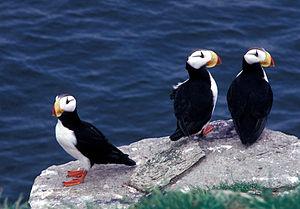
Le Macareux cornu est une espèce pélagique d'oiseaux de mer de la famille des Alcidés présente dans l'océan Pacifique nord, notamment sur les côtes de l'Alaska, de la Sibérie ou de la Colombie-Britannique. Il vit principalement en colonies, avec d'autres Alcidés et se nourrit surtout de petits poissons.